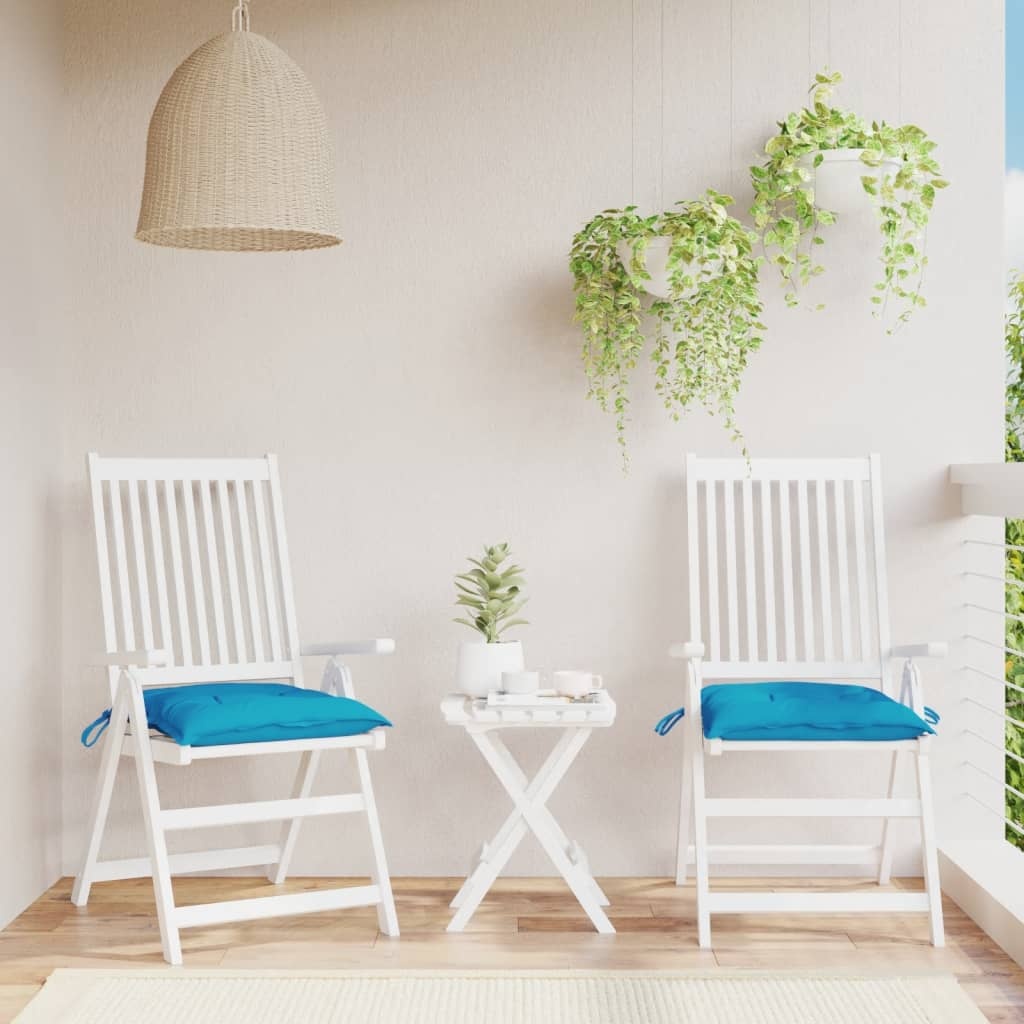
Palečių pagalvėlės, 2vnt., šviesiai mėlynos, 50x50x7cm, audinys
Su šia patogia paletės pagalvėle akimirksniu suteikite savo lauko erdvei naujo įvaizdžio! Patvari medžiaga: oksfordo audinys – lengva, vandeniui, pažeidimams ir purvui atspari medžiaga. Audimui naudojami siūlai suteikia audiniui patvarumo bei užtikrina, kad jis yra pralaidus orui. Jis taip pat yra atsparus susiraukšlėjimui. Minkštas užpildas: siekiant užtikrinti nepaprastą minkštumą ir optimalų sėdėjimo komfortą, lauko pagalvėlės yra kimštos porolono pluoštu. Po kiekvieno naudojimo sėdynės pagalvėlės atgauna savo pradinę formą. Platus pritaikymas: pagalvėlės tiks ne tik lauke, pavyzdžiui, sodo ir kiemo baldams, bet ir galės būti naudojamos viduje, kaip paminkštinimas šeimos otomanei ir svetainės baldo sėdynei. Be to, jos taip pat gražios puošmenos, suteiksiančios jūsų namams naujo įvaizdžio. Gera žinoti: Gaminys supakuotas vakuume, tad prireiks šiek tiek laiko jam išsiplėsti ir atgauti savo pradinę formą. Spalva: šviesiai mėlyna Medžiaga: oksfordo audinys (100% poliesteris) Kamšalo medžiaga: tuščiaviduris pluoštas Matmenys (kiekvienos): 50 x 50 x 7 cm (ilgis x plotis x storis) Neperšlampama Komplektą sudaro: 2 x sėdynės pagalvėlės
Brand: vidaXL
Category: Home & Garden > Decor > Chair & Sofa Cushions